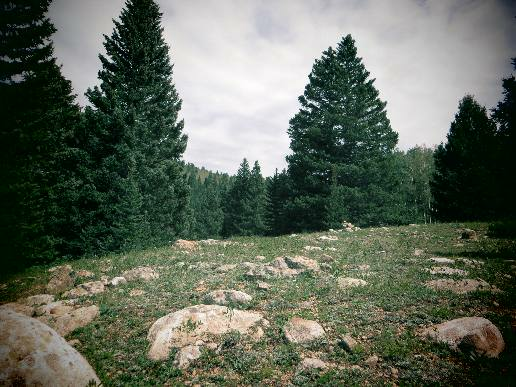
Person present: No